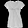
Label: T - shirt / top